Charles A. Chace

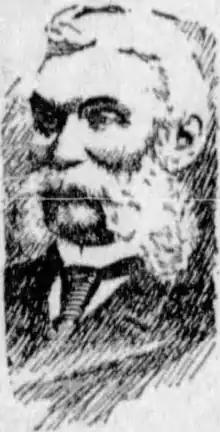
Sketch of Chace

Charles A. Chace (1822 – July 17, 1900) was a politician from Missouri. He served as Mayor of Kansas City in 1880.